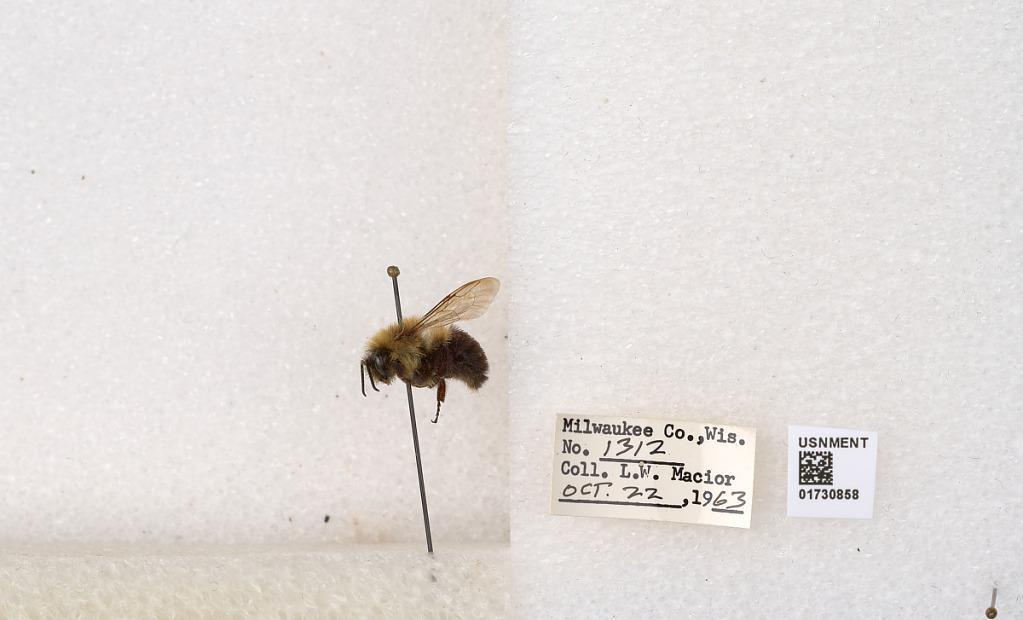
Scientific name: Bombus impatiens Cresson
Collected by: L. Macior
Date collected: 1963-10-22
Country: United States
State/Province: Wisconsin
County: Milwaukee
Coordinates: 43.0217, -87.9291